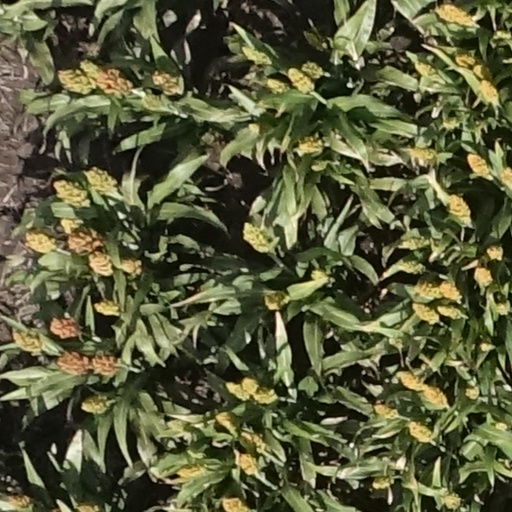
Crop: sorghum